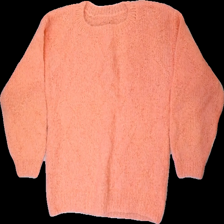
View: front
Type: Sweater
Category: Ladies
Brand: Not in the list
Brand text on label: Homemade
Colors: Pink
Material: 725 wool, 28% acry
Cut: Regular, C-collar
Price range: 100-150
Recommended usage: Reuse
Description: Pink homemade knitted sweater, no size. Good condition.